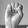
ASL letter: E